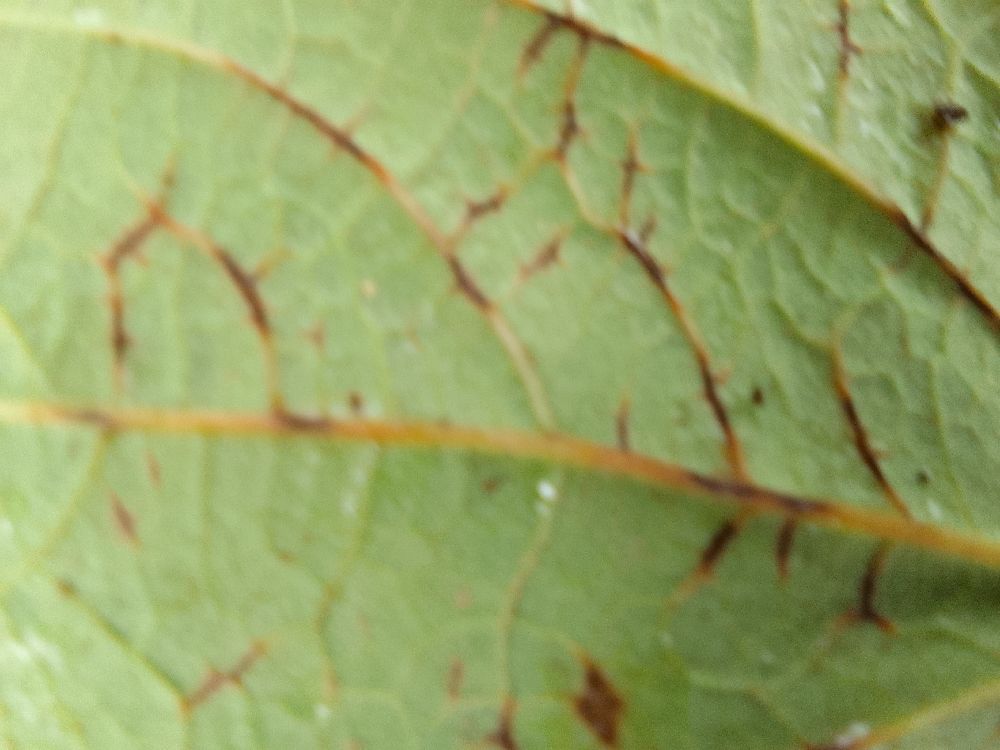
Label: anthracnose